James Hopwood the Younger

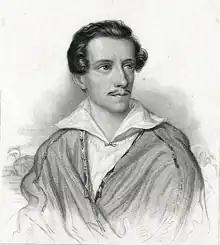
Juliusz Słowacki by James Hopwood

James Hopwood, referred to as James Hopwood the Younger or James Hopwood the Second (James Hopwood II) (c. 1800–1850; vital dates also given as 1795–1855 ), engraver, son of James Hopwood the elder, followed his father's profession, and engraved in the stipple manner. He designed and engraved illustrations for books, and was employed in engraving for Finden's ‘Byron’ and some of the annuals. Subsequently, he went to Paris, where he was very extensively employed in engraving portraits on a small scale for the numerous collections of portraits published at that time. Some of these have merit, but his style did not command much attention, being almost the last survival of the school of stipple-engraving. Claude Ferdinand Gaillard, the well-known French engraver, received his first lessons in his art from Hopwood.